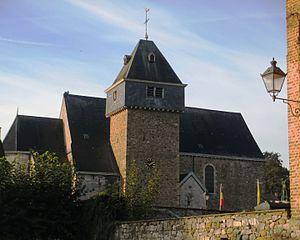
En avril 2002, la girouette de plus de 250 kg de la tour fortifiée de l’église Saints-Hermès-et-Alexandre de Theux avait été enlevée, pour des raisons de stabilité et de sécurité. En septembre 2015, l’on a procédé à la réinstallation de sa croix et son coq.
Theux est une commune francophone de Belgique, en Région wallonne, dans la province de Liège, ainsi qu’une localité où siège son administration.